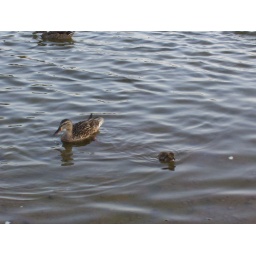
Baby duck & mother in shallow water Lake Murray